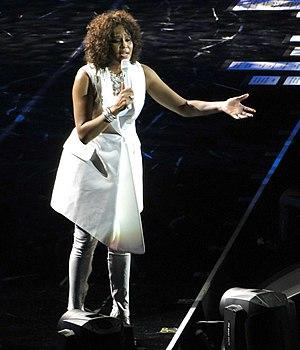
Whitney Houston [ˈwɪtni ˈhjuːstɨn], née le 9 août 1963 à Newark, dans le New Jersey est décédée le 11 février 2012 à Beverly Hills, en Californie, est une chanteuse, actrice, productrice de musique et mannequin américaine.
When You Believe est une chanson des artistes américaines Mariah Carey et Whitney Houston. La chanson a été écrite et composée par Stephen Schwartz de DreamWorks pour la bande originale The Prince of Egypt. Une autre version de When You Believe sort en single et est produite par Babyface pour la bande originale. De plus, la chanson est incluse dans le quatrième album studio de Houston, My Love Is Your Love et la première compilation de Carey, #1's. La chanson est décrite comme une grande ballade avec des paroles éloquentes et charismatiques qui décrivent l'habileté de chaque personne à faire des miracles lorsqu'ils croient Dieu.